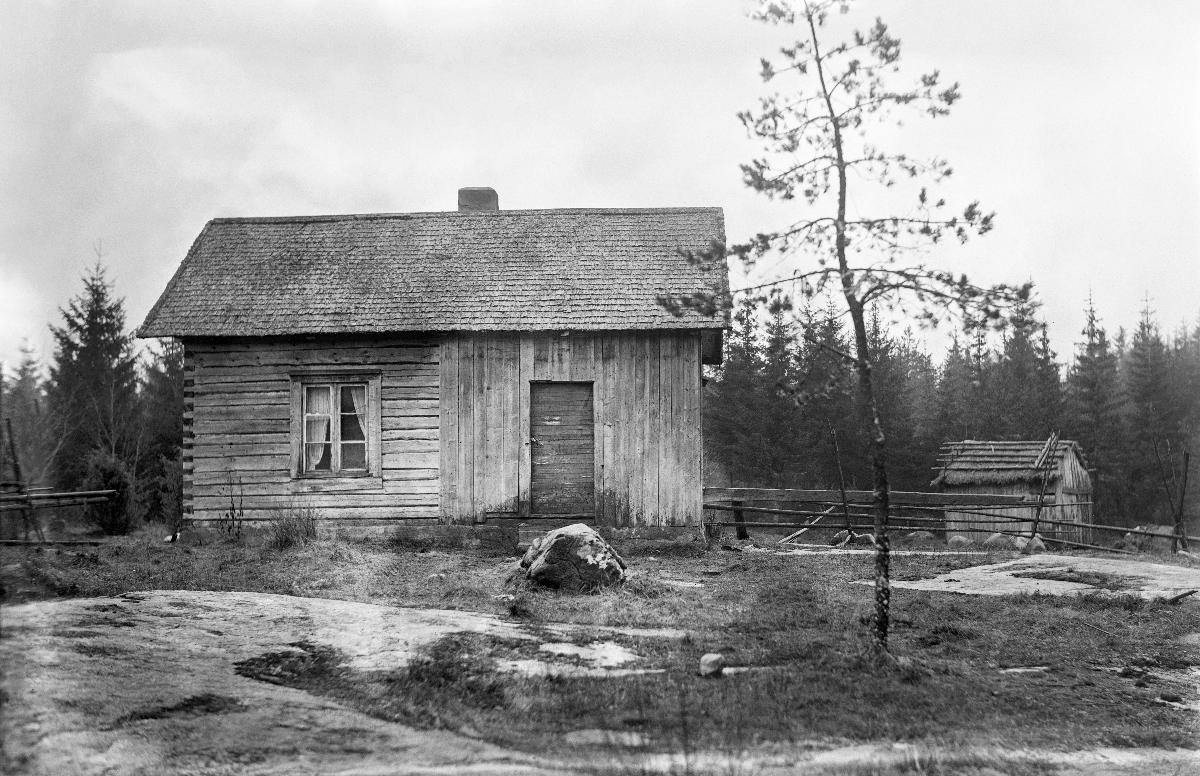
Murha Sipoossa
Mord i Sibbo; Murder in Sipoo
sisällön kuvaus: Murha Sipoossa lokakuussa 1929. Murhan tapahtumapaikka Pohjois-Paippisten kylässä. Vanhus löytyi hirtettynä mökistä. content description: Murder in Sipoo in October 1929. The cottage in Northern Paipis where an elderly man was found hanging. innehållsbeskrivning: Mord i Sibbo i oktober 1929. Stugan där mordet utspelade sig i Norra-Paipis by. En åldring hittades hängd i stugan.
Kuvaaja: Sundström, Hugo, kuvaaja
Vuosi: 1929
Paikka: Suomi, Uusimaa, Sipoo
Aiheet: rikokset; murha; mökit (asuinrakennukset); ulkokuva; rakennukset; HBL; crimes; murder; crime; buildings; cottages; exteriors; brott (juridik); mord; brott; byggnader; stugor; exteriör